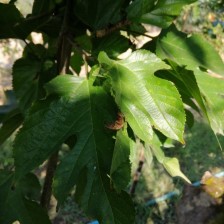
Variety: RedKing